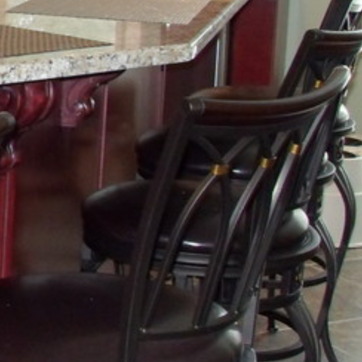
Material: leather